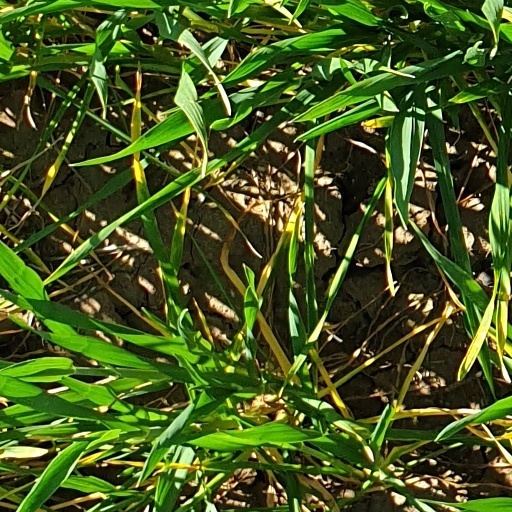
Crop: wheat